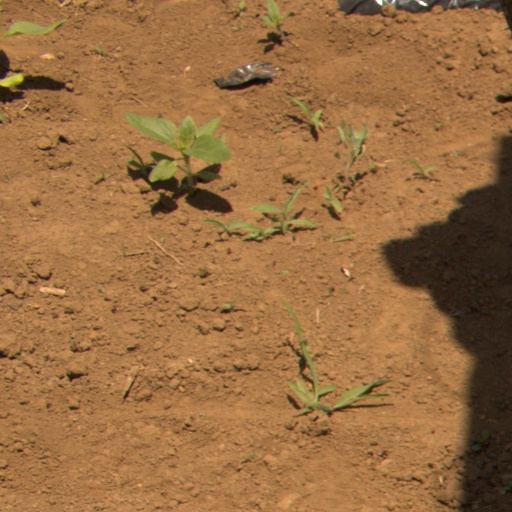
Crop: Jerusalem artichoke